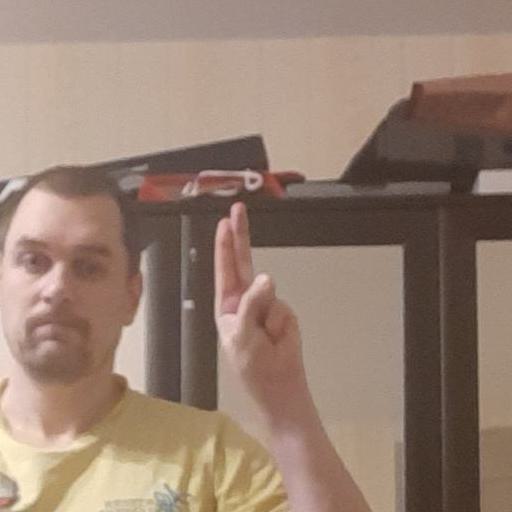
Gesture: two_up